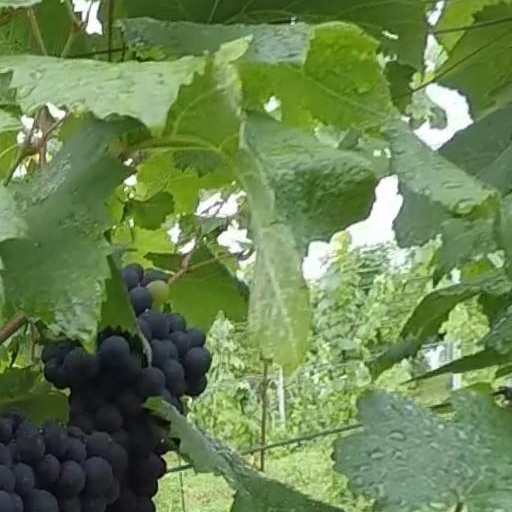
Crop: grape